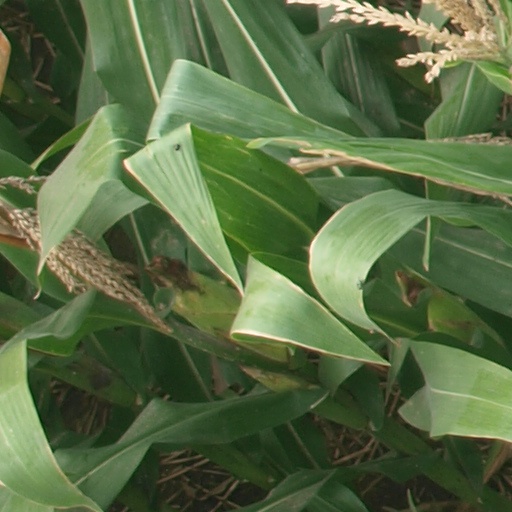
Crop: maize; corn